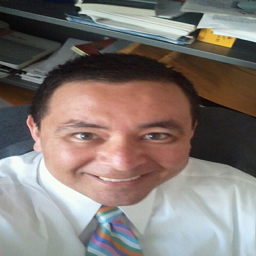
A close up picture of a middle aged man that is smiling.
some dude looking into a camera with weird eyes
A man wearing a white shirt and neck tie.
The man is wearing a tie with stripes.
A man in a dress shirt and tie with a smile on his face.